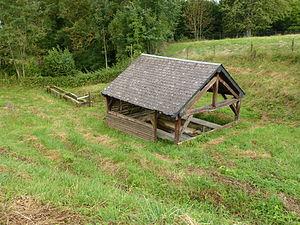
Maranwez est une commune française, située dans le département des Ardennes en région Grand Est.